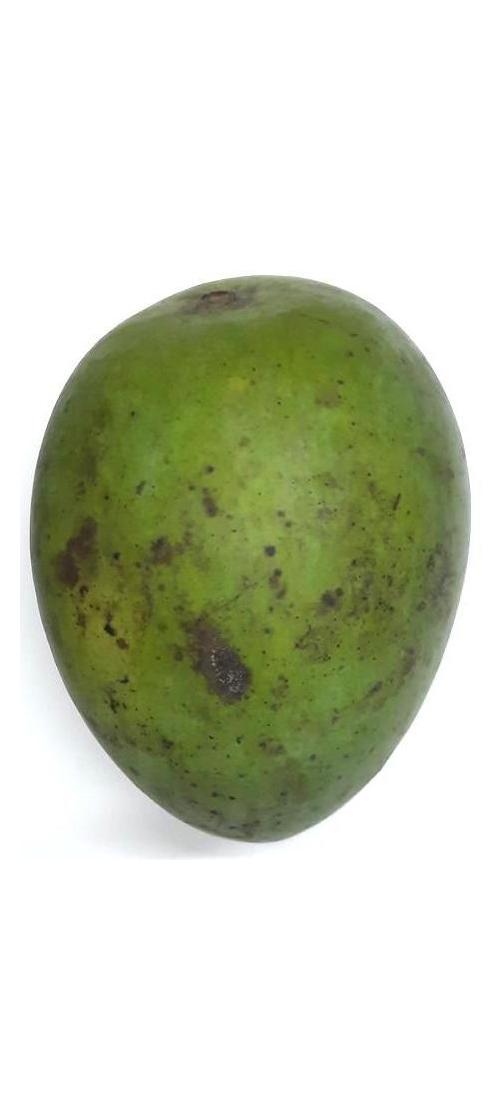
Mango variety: Harivanga